Satellite imagery

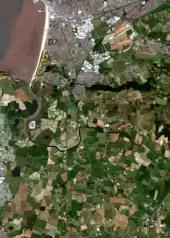
WorldView-2 image of Weston-super-Mare

The "Meteosat"-2 geostationary weather satellite began operationally to supply imagery data on 16 August 1981. Eumetsat has operated the Meteosats since 1987.